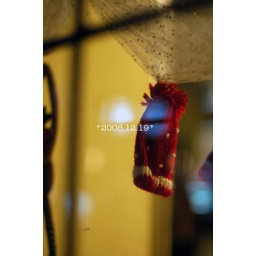
A red and white knit cap is waiting for Santa Clause by the window.